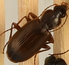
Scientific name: Calathus advena
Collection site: Niwot Ridge Mountain Research Station Site (NIWO), plot NIWO_007